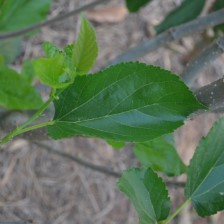
Variety: ChiangMaiBuriram60